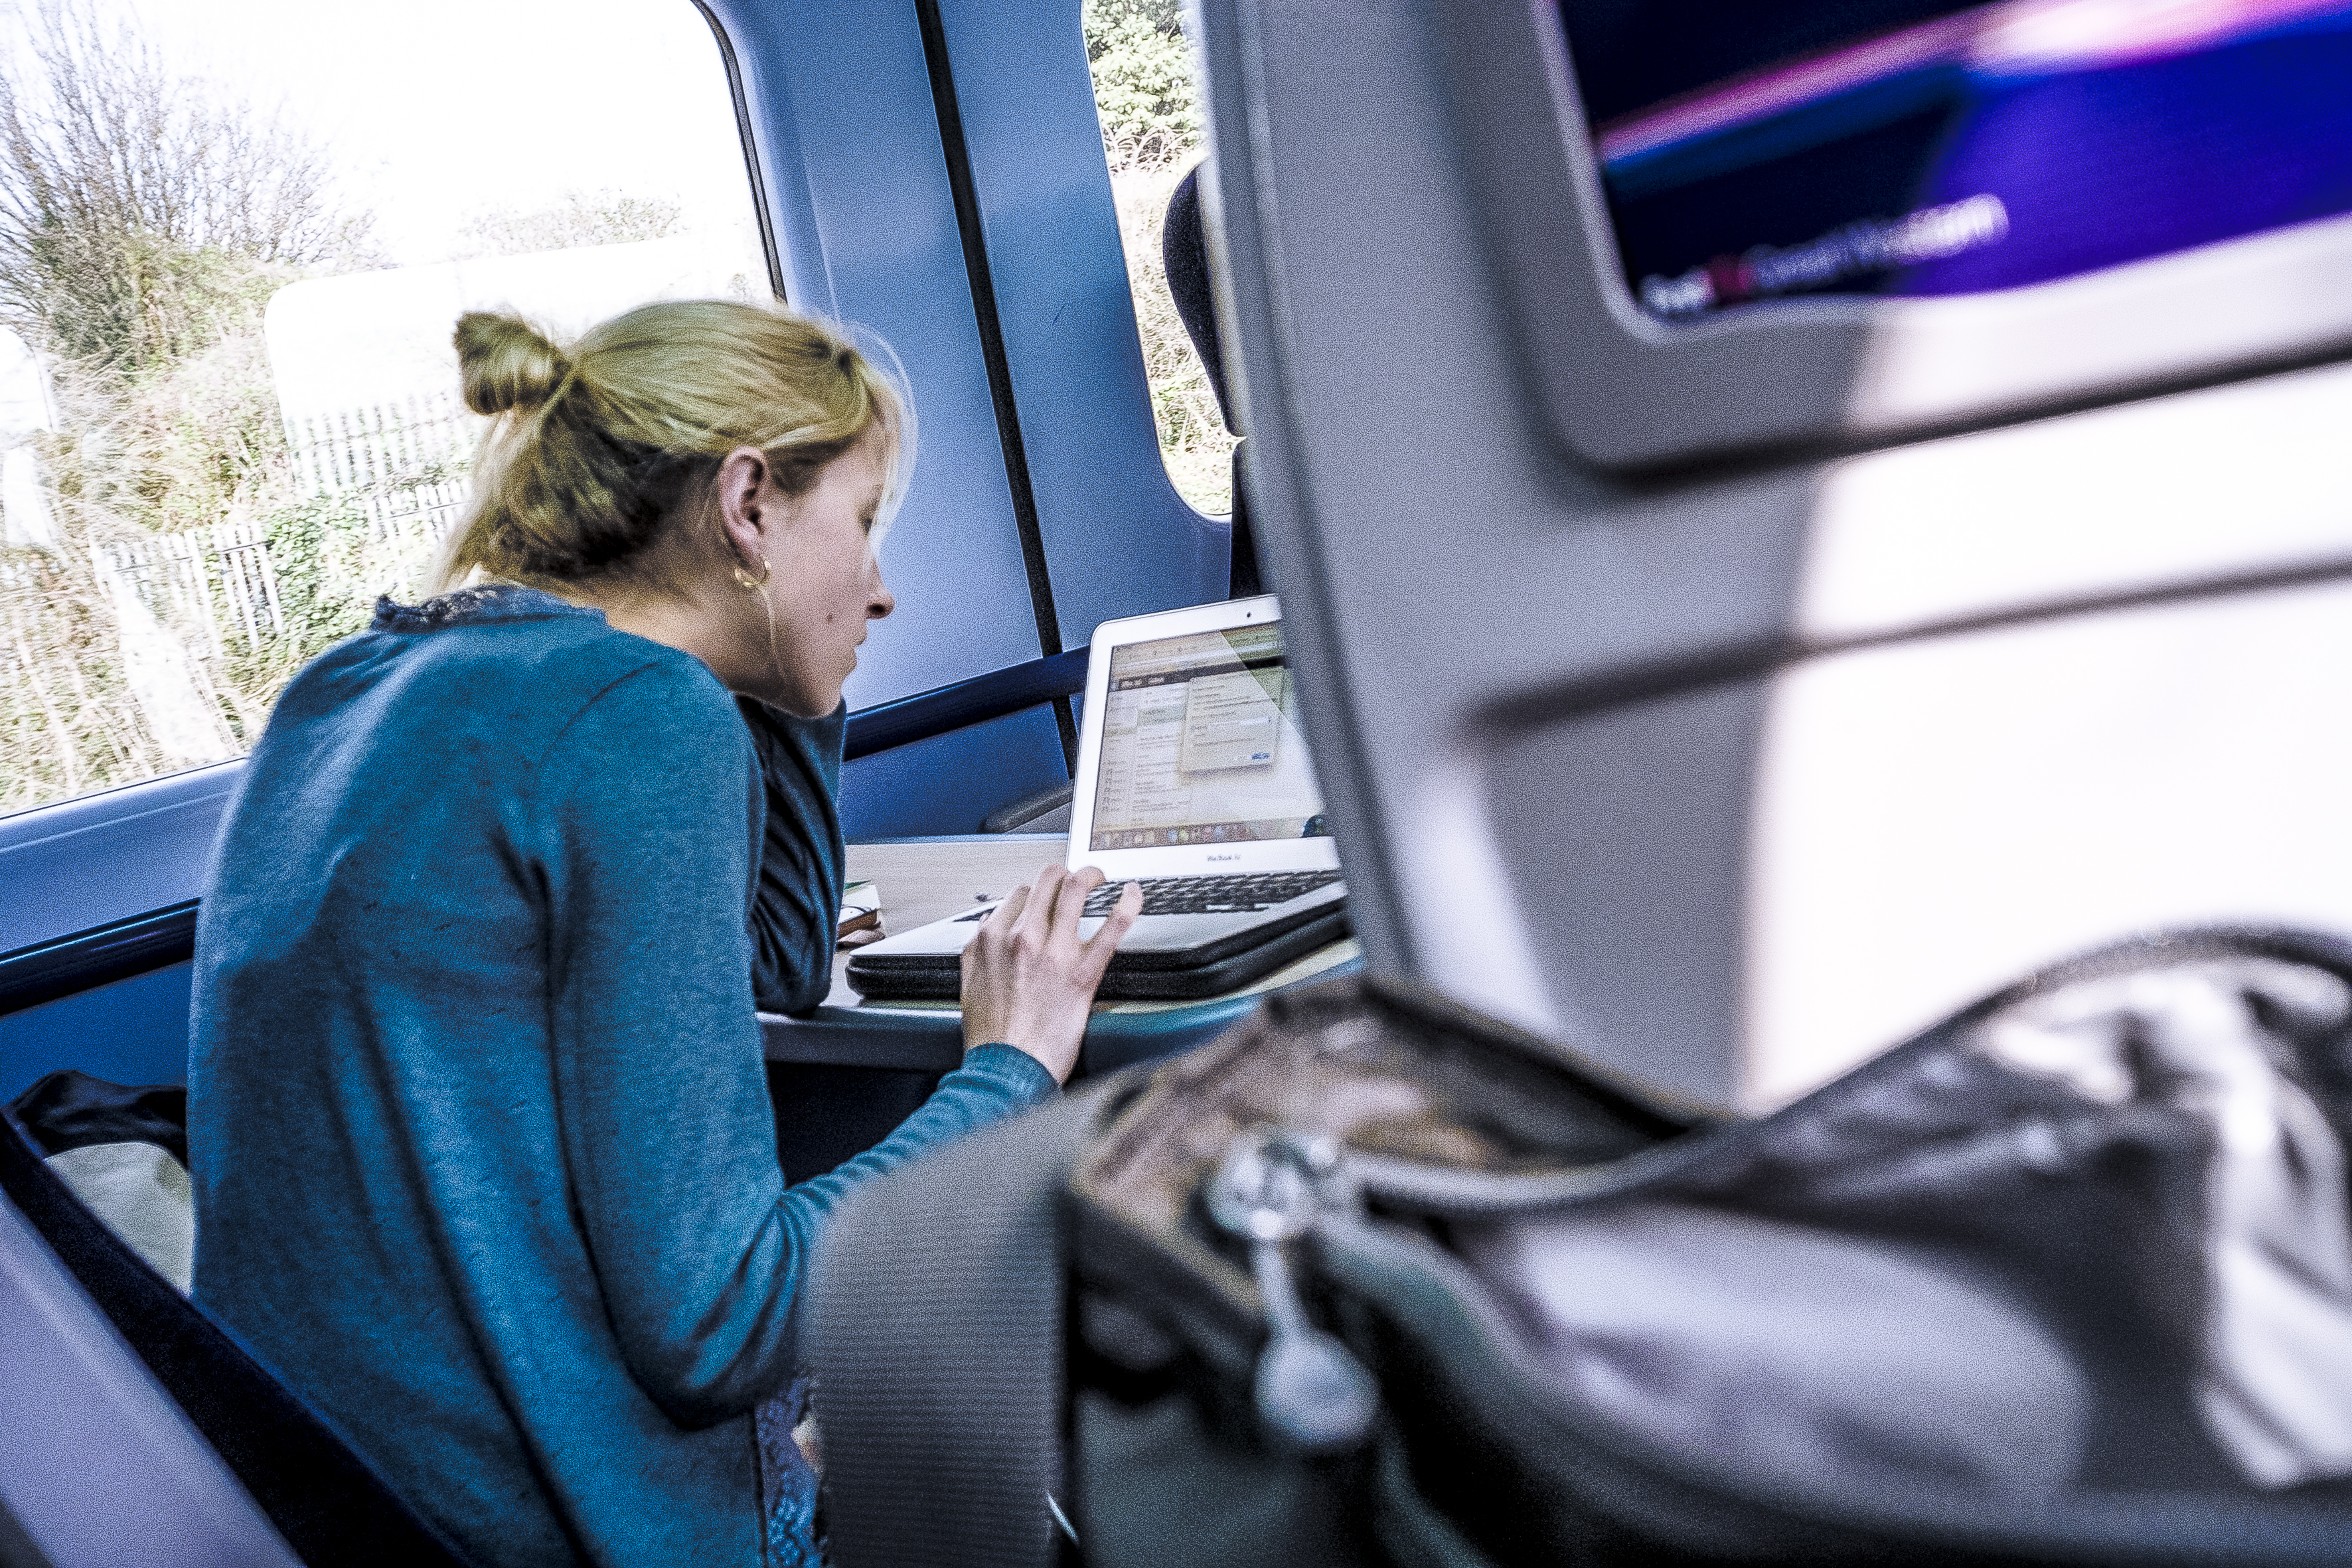
street, driving, urban, travel, fujifilm, vehicle, uk, england, london, fuji, fujixt1, fujix